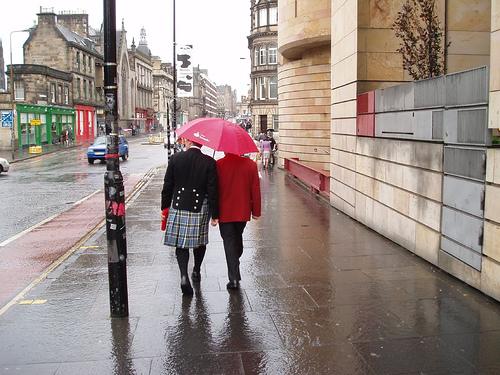
Weather: rain or strom